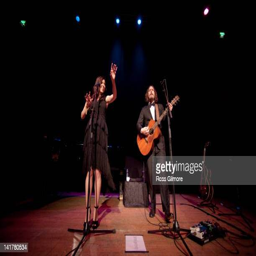
contemporary christian artist and singer songwriter performs on stage